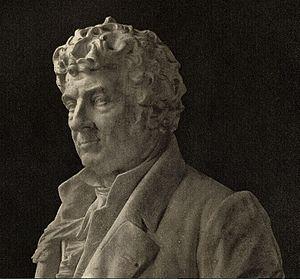
Agrandissement d'une partie d'une héliogravure de Félix Thiollier d’après un buste Antoine-Pierre Aubert
Le département de la Loire est un département français de la région Auvergne-Rhône-Alpes. Il doit son nom au fleuve qui le traverse du sud au nord sur plus de 100 km. Les habitants sont appelés Ligériens, dérivé du nom latin du fleuve Liger. L'Insee et la Poste lui attribuent le code 42. Sa préfecture est Saint-Étienne.
Charles-François Richard, également connu sous le nom de Richard-Chambovet, né le 9 août 1772 à Bourg-Argental et mort le 15 avril 1851 à Saint-Chamond est un industriel de la soie français.
Saint-Chamond est une commune française située dans le département de la Loire en région Auvergne-Rhône-Alpes.